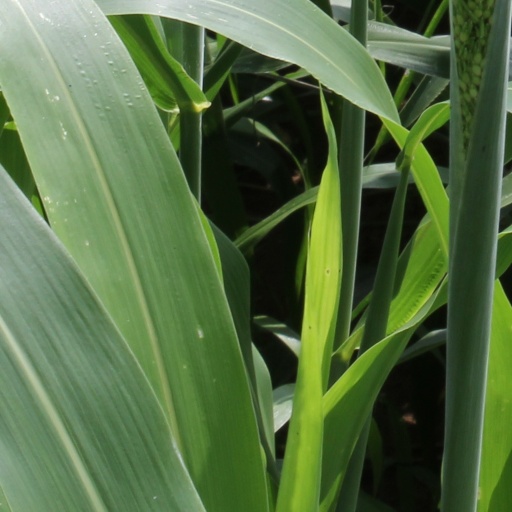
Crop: sorghum